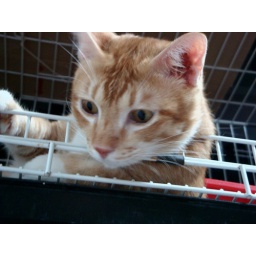
Tom Tom checks out the new cat below his cage at the animal clinic.